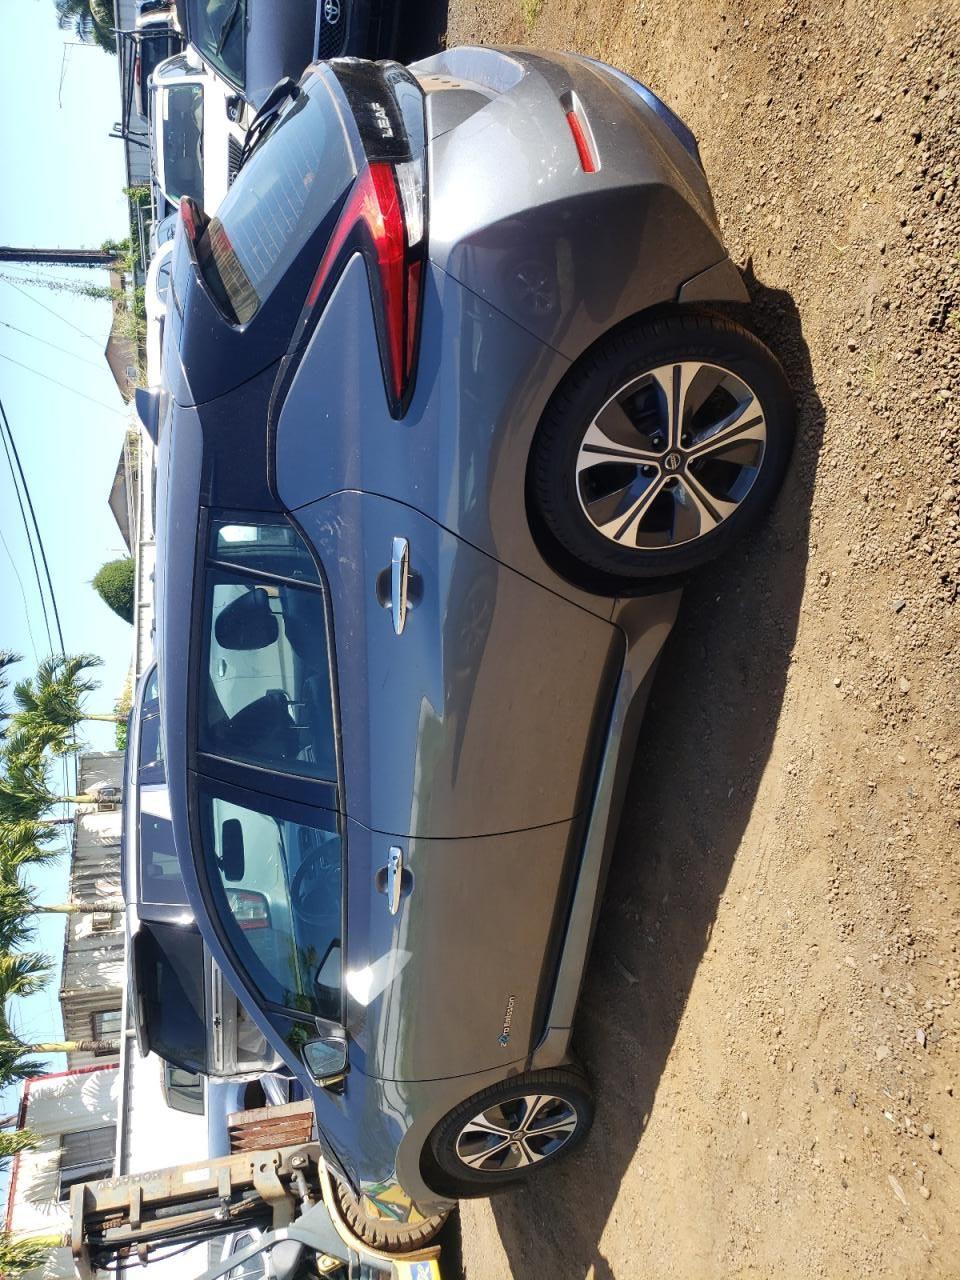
Aucun dommage détecté.
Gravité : aucun